1947 Yogyakarta Dakota incident

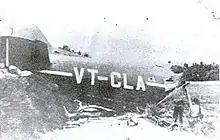
Surviving tail section of the aircraft after the crash

Under orders from Sukarno, Adisucipto and Saleh chartered a Douglas C-47B-20-DK from Bijoyanda Patnaik, an Indian national and owner of Kalinga Airlines, to transport medical supplies donated by the Red Cross of Malaya to the Red Cross of Indonesia. The flight was approved by both British and Dutch forces, who guaranteed a safe flight. The night before the flight's departure, Malayan radio broadcast that a flight with the registration number VT-CLA would be carrying medical supplies to Yogyakarta. The flight departed Singapore, piloted by Alexander Noel Constantine, ex-R.A.F. at 1:00 a.m. West Indonesian Time (UTC+7) for Maguwo, the airfield at Yogyakarta.